Visconti Bridge

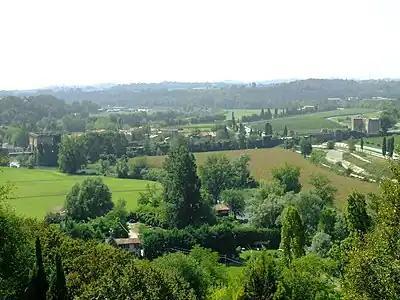
View of the eastern part

The engineer Domenico da Firenze, also known as Domenico di Benintendi di Guidone, led the project. Despite his failure to divert the Mincio, Gian Galeazzo Visconti commissioned him with a similar project a few years later to divert the Brenta River near Bassano del Grappa and deprive Padua of its water.